Dallair Aeronautica FR-100 Snap!

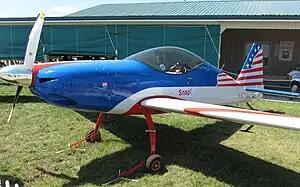

The Dallair Aeronautica FR-100 Snap! is a homebuilt aerobatic aircraft that can be certified in multiple categories.